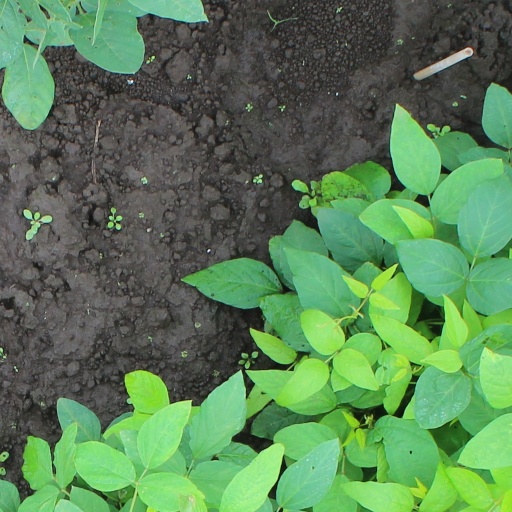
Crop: soybean